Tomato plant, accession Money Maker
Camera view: vertical (180 deg); turntable rotation: 90 degrees
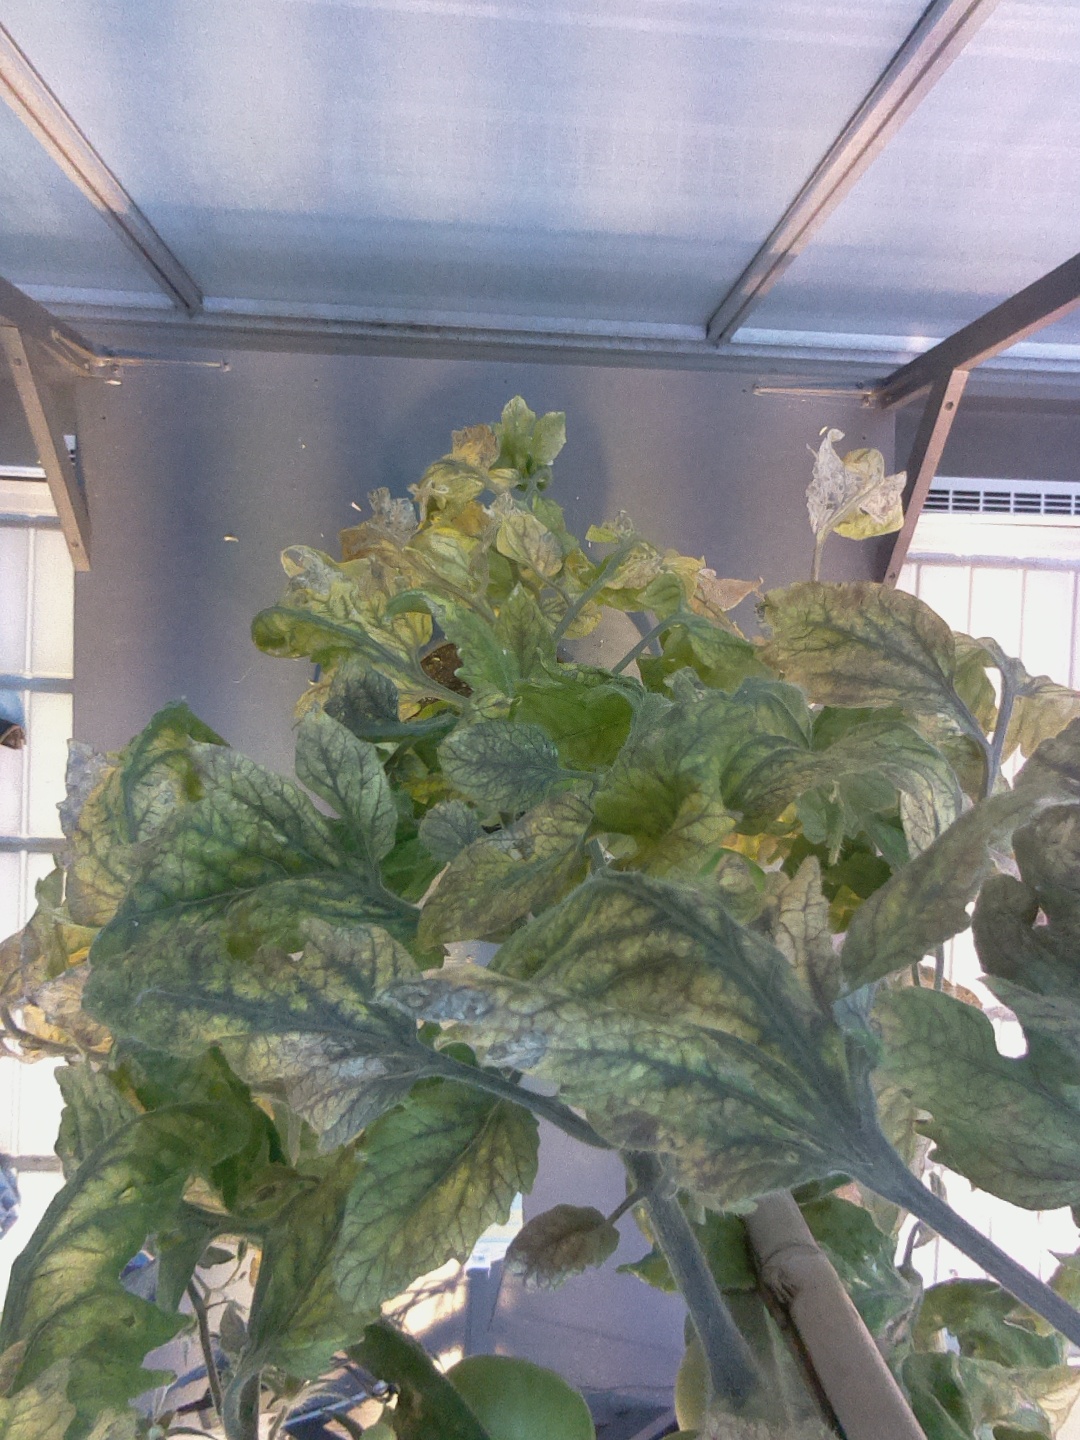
BBCH growth stage 83: 30%-40% of fruits show typical fully ripe color